Hägglund & Söner

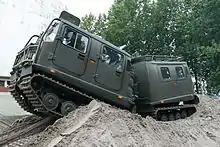
A BV-206 all-terrain vehicle, designed by Hägglund & Söner in the 1970s

In 1972, the Hägglund family sold the company to ASEA, another former Swedish engineering company. The Hägglund & Söner company was wound up in 1993, but many of the company's businesses still survive, in varied ownership: